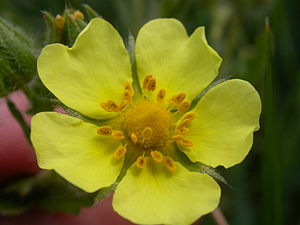
Rank potentil / Galleri
Kronbladene er længere end bægerbladene.
Rank potentil er en flerårig, urteagtig plante med en opstigende til opret vækst. Bladene er femfingrede med tandet rand. De lysegule blomster sidder i endestillede stande. Planten er knyttet til varm og tør bund i fuld sol eller let skygge. Den er karakterplante i naturtypen Tidvis våd eng.